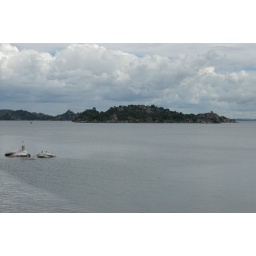
Largest lake in Africa. Largest tropical lake in the world. Second largest fresh water lake in the world (surface area).